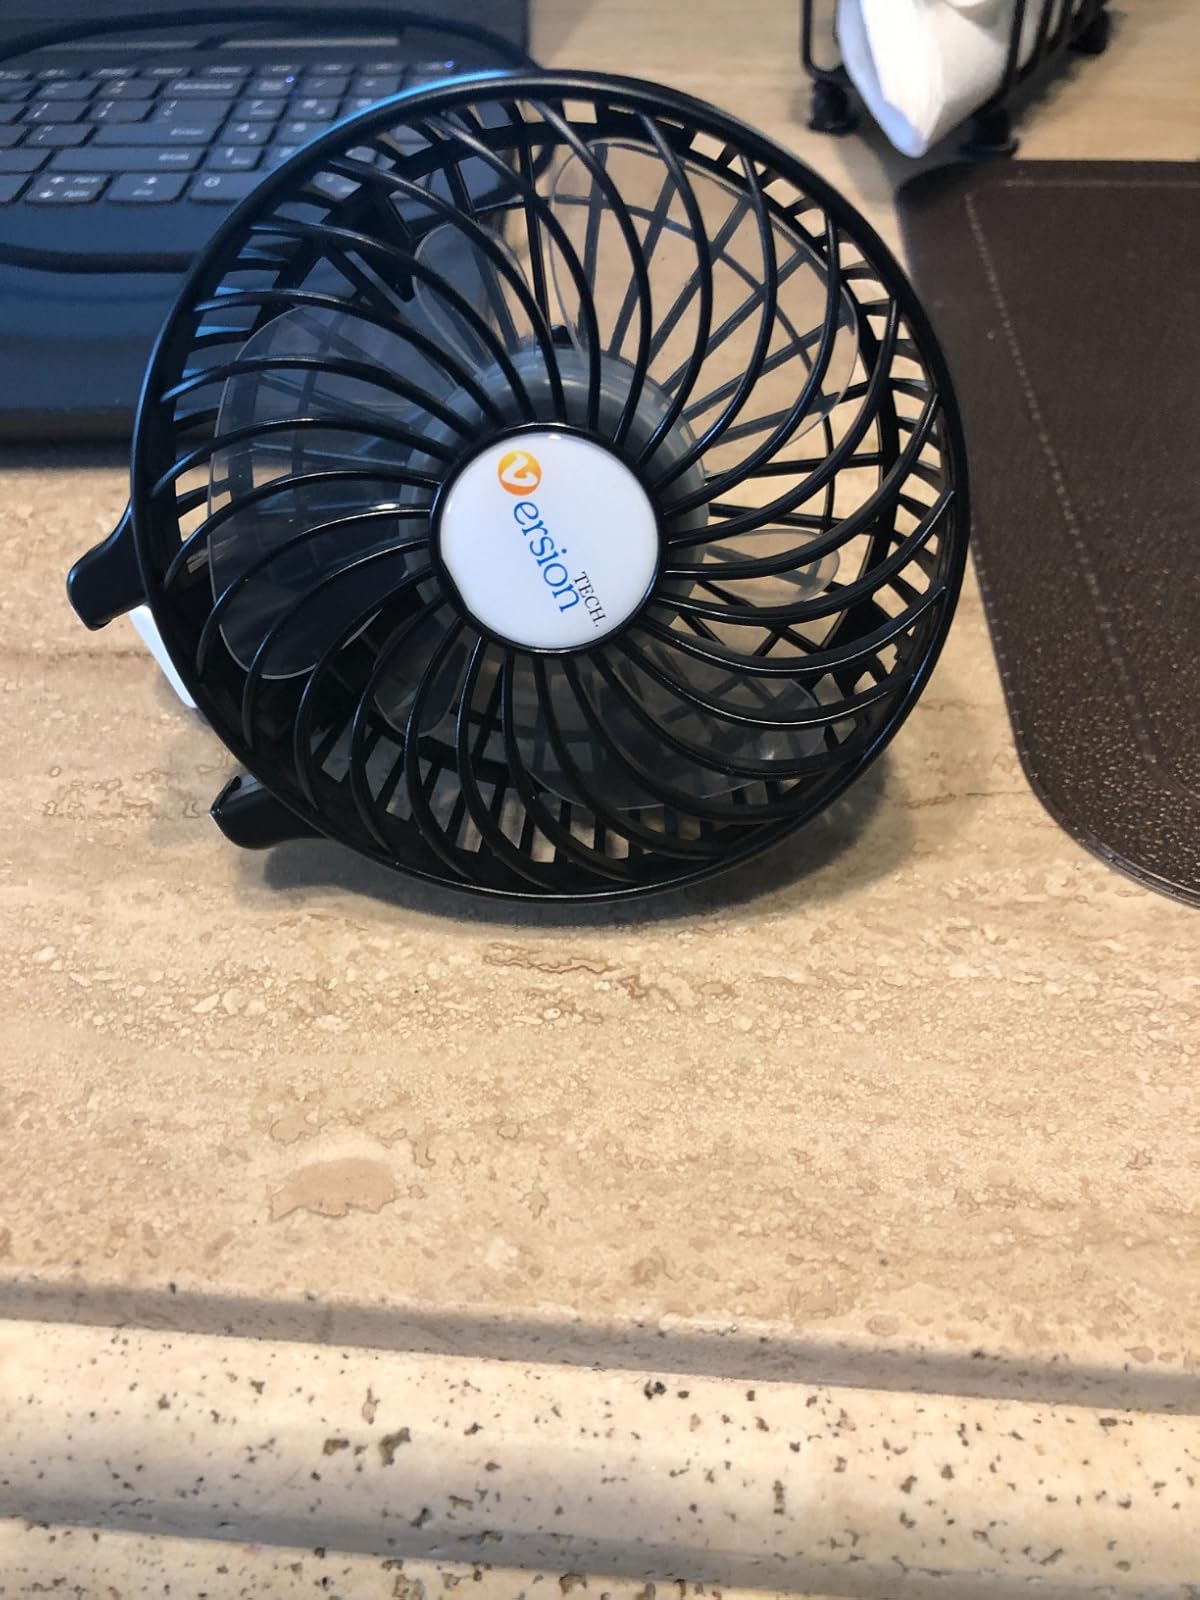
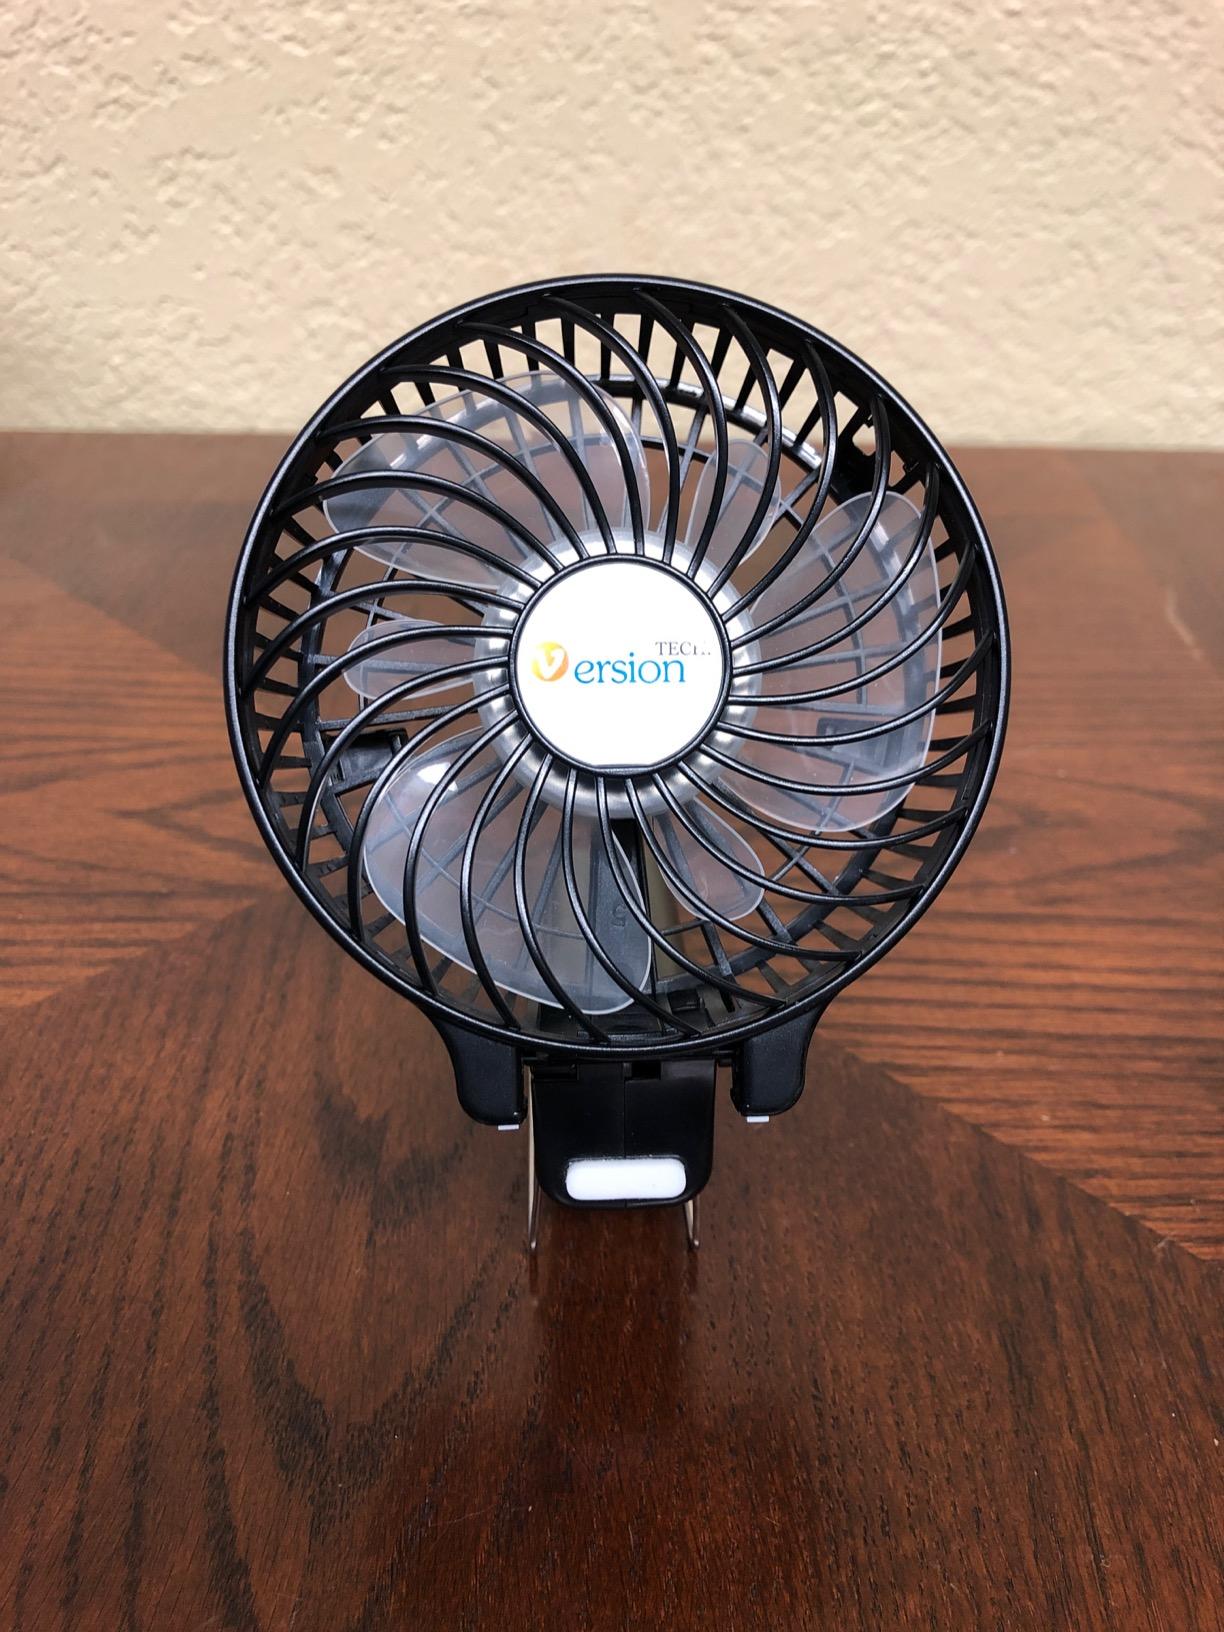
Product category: fan
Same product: yes